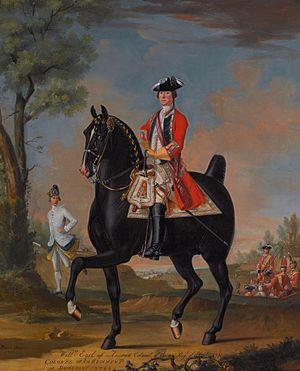
Le général William Henry Kerr, 4ᵉ marquis de Lothian KT était un noble écossais, soldat britannique et homme politique, fils aîné de William Kerr. Il fut appelé maître de Jedburgh jusqu'en 1722, Lord Jedburgh de 1722 à 1735 et comte d'Ancram de 1735 à 1767. En tant que comte d'Ancram, il s'est distingué pendant la guerre de Succession d'Autriche.